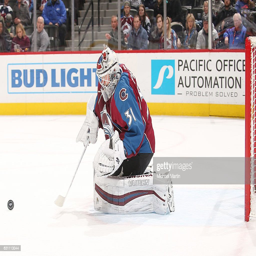
# looks to make a save against sports team .